Varangian Guard

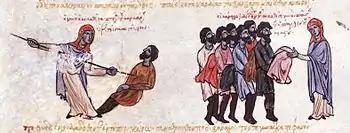
An illumination of a scene from the "Skylitzes Chronicle", depicting a Thracesian woman killing a Varangian who tried to rape her, whereupon his comrades praised her and gave her his possessions

The earliest members of the Varangian guard came from Kievan Rus'. A treaty between Rus' and the Byzantine empire under Basil I was agreed in 874 after a period of hostilities. A clause in the treaty obliged Rus' to provide men for Byzantine service. Renewed hostilities between 907 and 911 ended with a new treaty under which any Rus' who chose could serve Byzantium as a right.